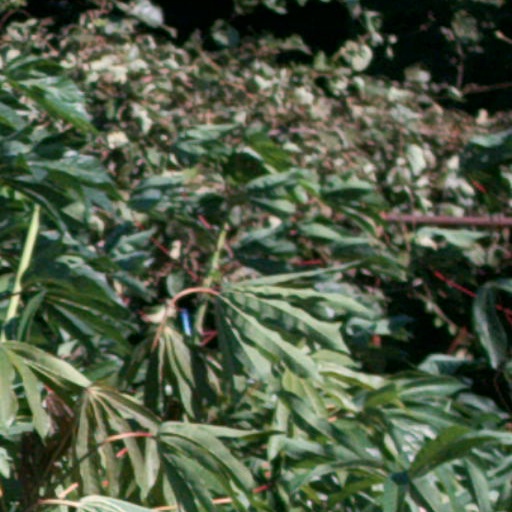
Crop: cassava